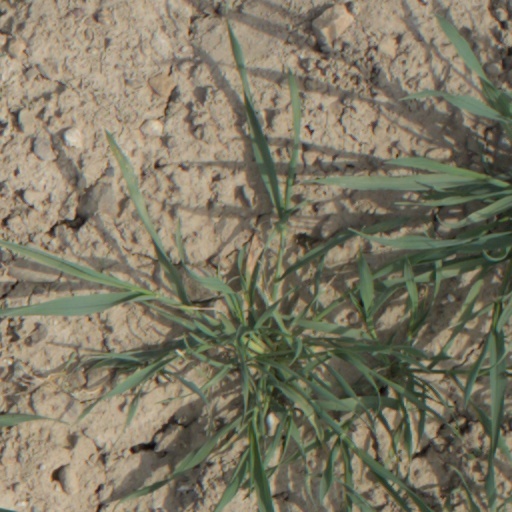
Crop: wheat